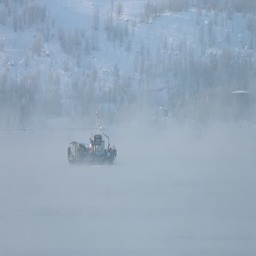
frosty sunny day in port .